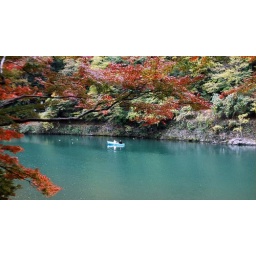
A boat in the lake